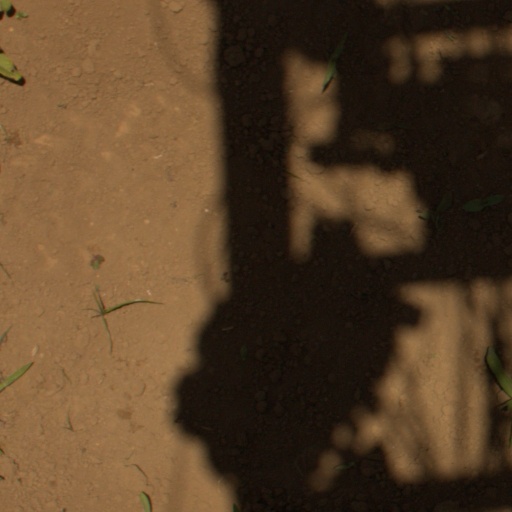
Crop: Jerusalem artichoke